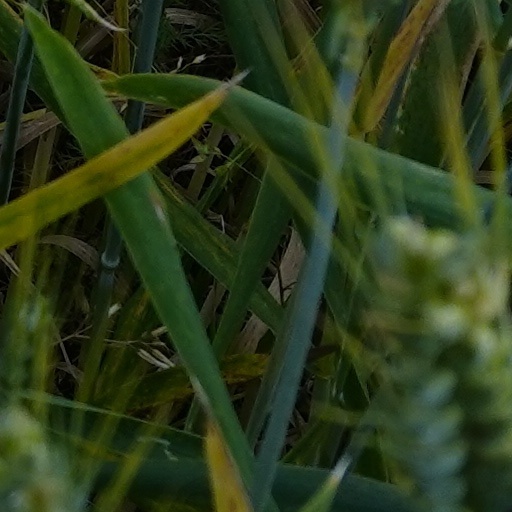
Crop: wheat